Leadzyme

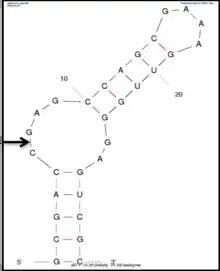
Secondary structure of a leadzyme sequence obtained using mfold. It consists of an asymmetric internal loop made up of six nucleotides.The arrow indicates the cleavage site.

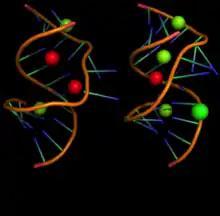
The figure shows cartoon representations of the ground and pre-catalytic conformations of leadzyme. The green spheres represent Mg ions and the red spheres represent Sr2+ ions.Figure rendered in pymol using coordinates from pdb file 1NUV.

Leadzyme is a small ribozyme (catalytic RNA), which catalyzes the cleavage of a specific phosphodiester bond. It was discovered using an in-vitro evolution study where the researchers were selecting for RNAs that specifically cleaved themselves in the presence of lead. However, since then, it has been discovered in several natural systems. Leadzyme was found to be efficient and dynamic in the presence of micromolar concentrations of lead ions. Unlike in other small self-cleaving ribozymes, other divalent metal ions cannot replace Pb in the leadzyme. Due to obligatory requirement for a lead, the ribozyme is called a metalloribozyme.